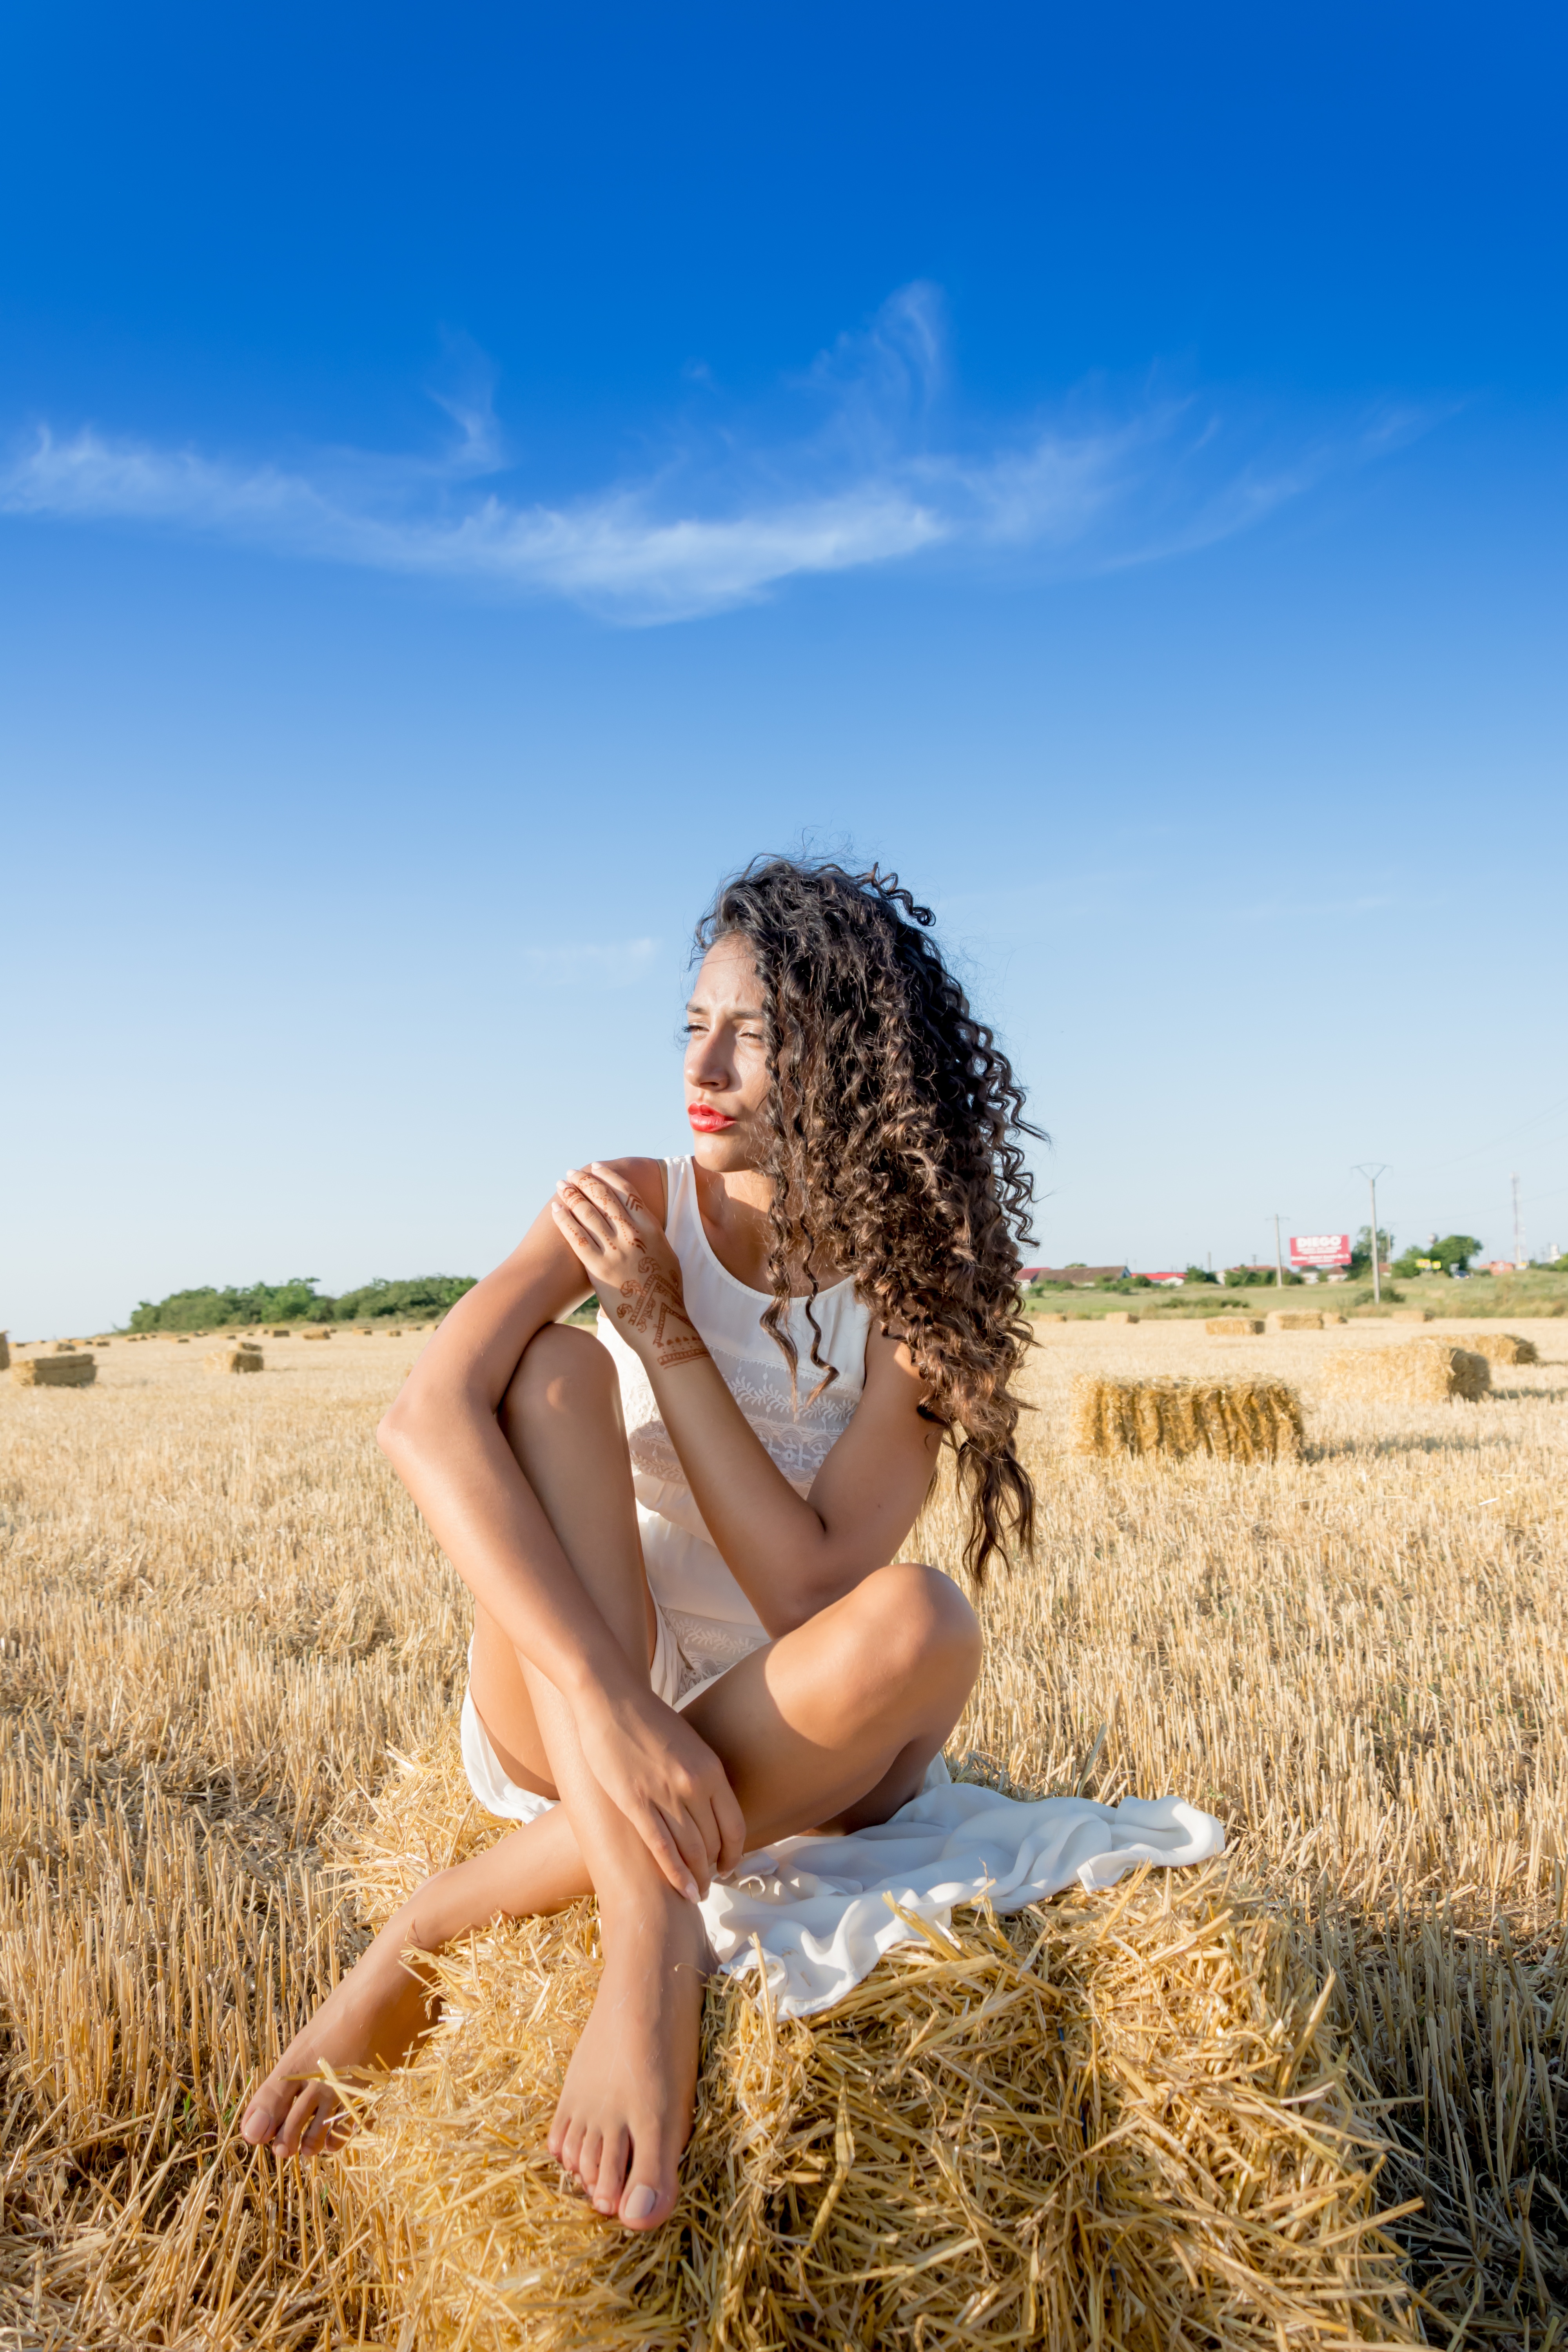
grass, person, plant, woman, hay, field, meadow, wheat, countryside, sunbathing, model, food, crop, agriculture, straw, tanning, sunbathe, grass family